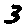
Label: 3